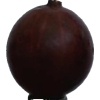
Label: gooseberry